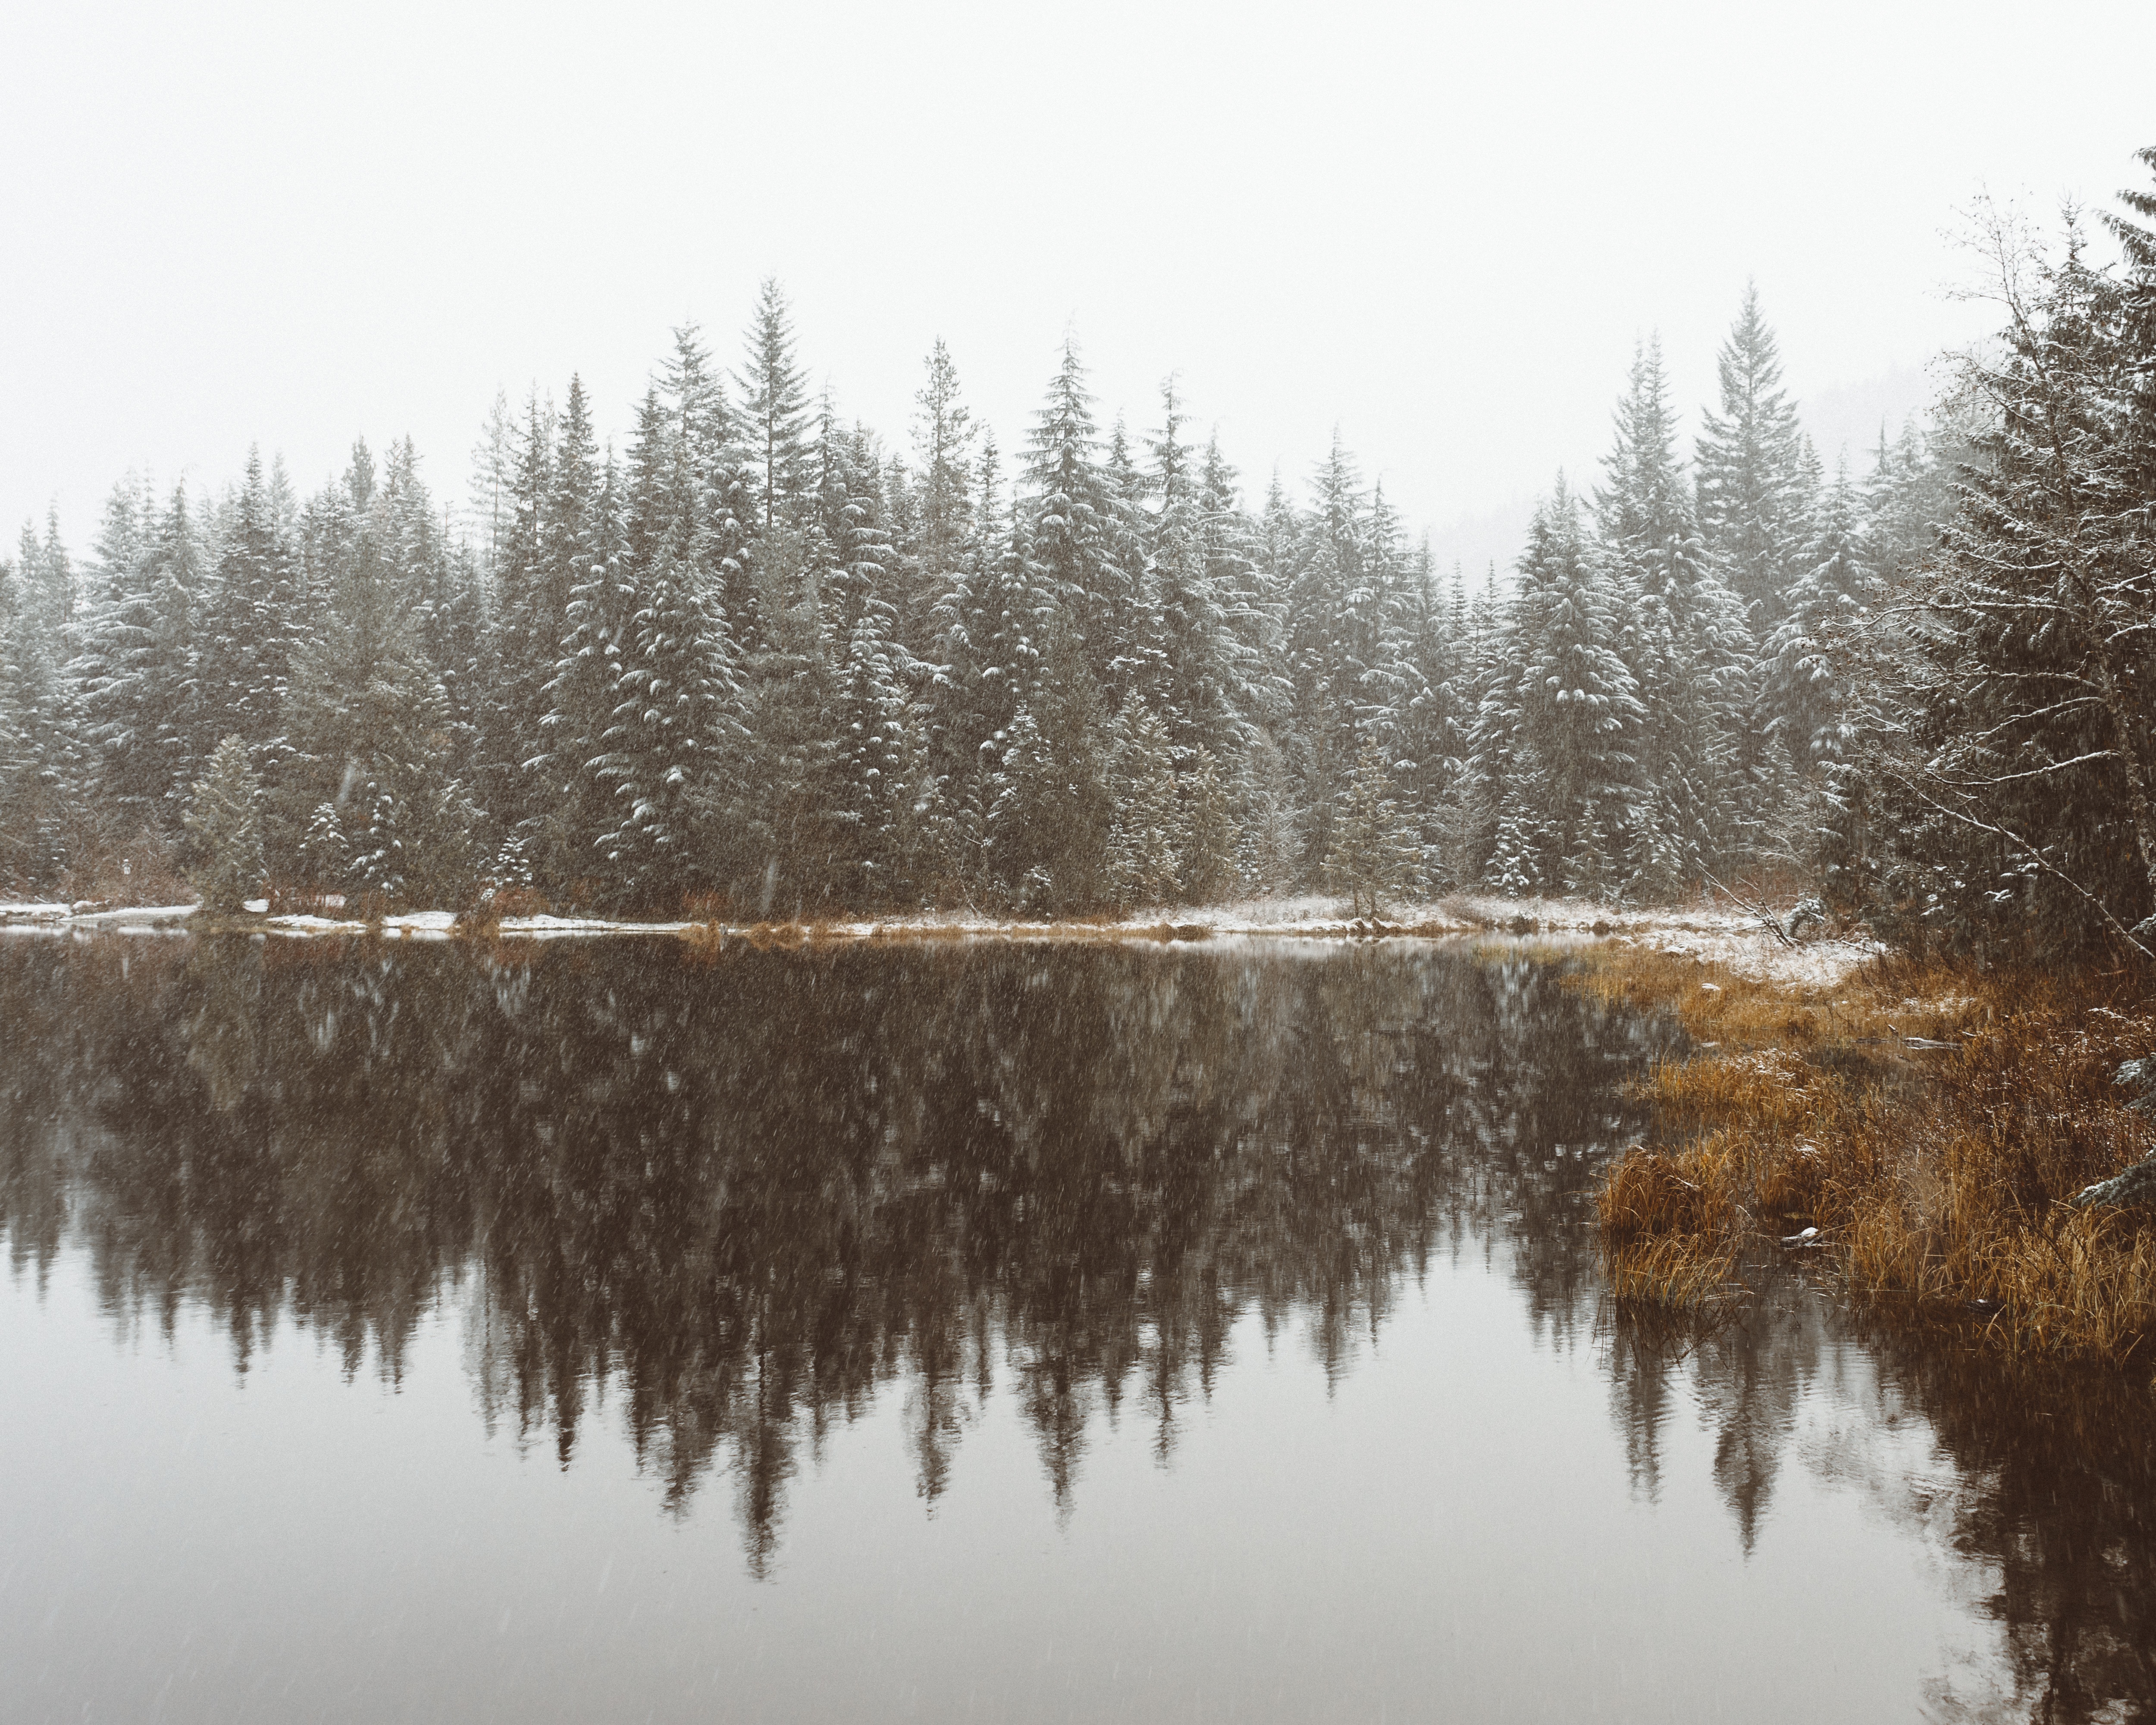
tree, forest, branch, snow, winter, plant, fog, mist, lake, frost, pond, ice, reflection, weather, season, wetland, habitat, natural environment, atmospheric phenomenon, woody plant